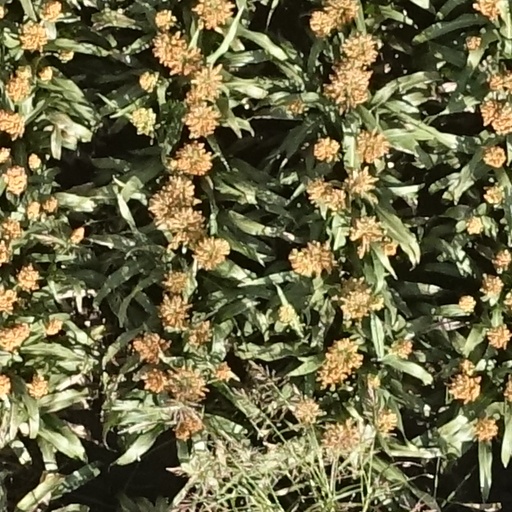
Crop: sorghum